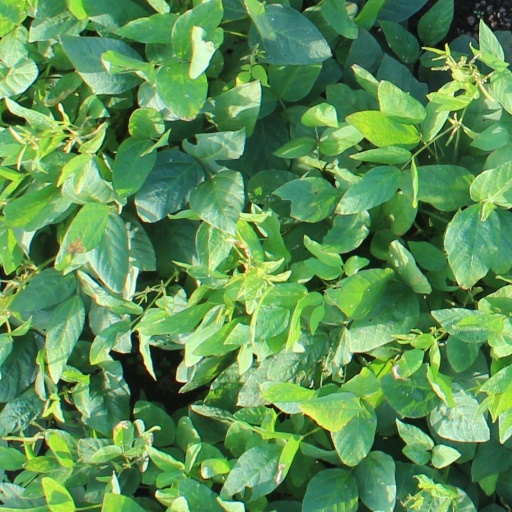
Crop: soybean